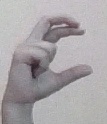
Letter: thal